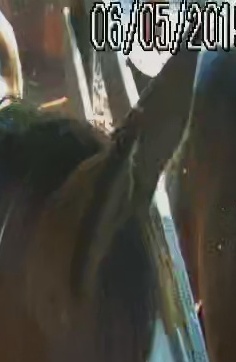
Face region: ears (position_of_ears)
Pain indicator: not_present